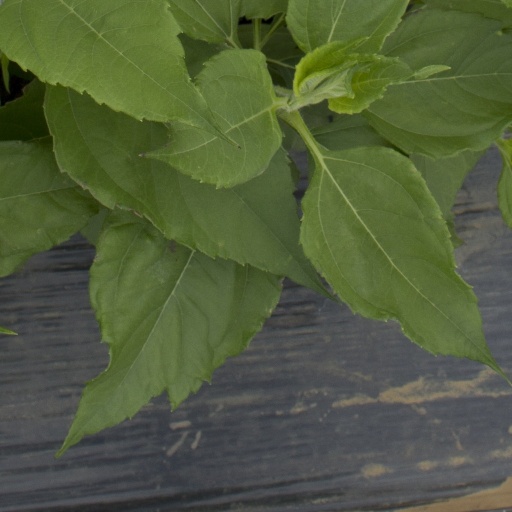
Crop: Jerusalem artichoke